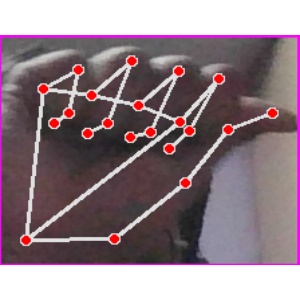
अक्षर: छ